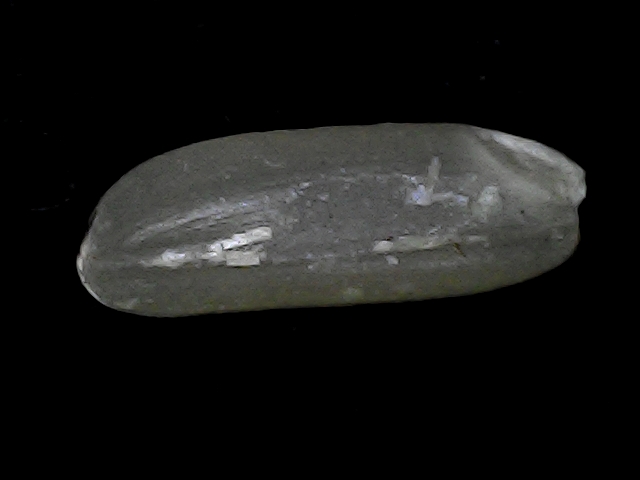
Rice variety: BD56